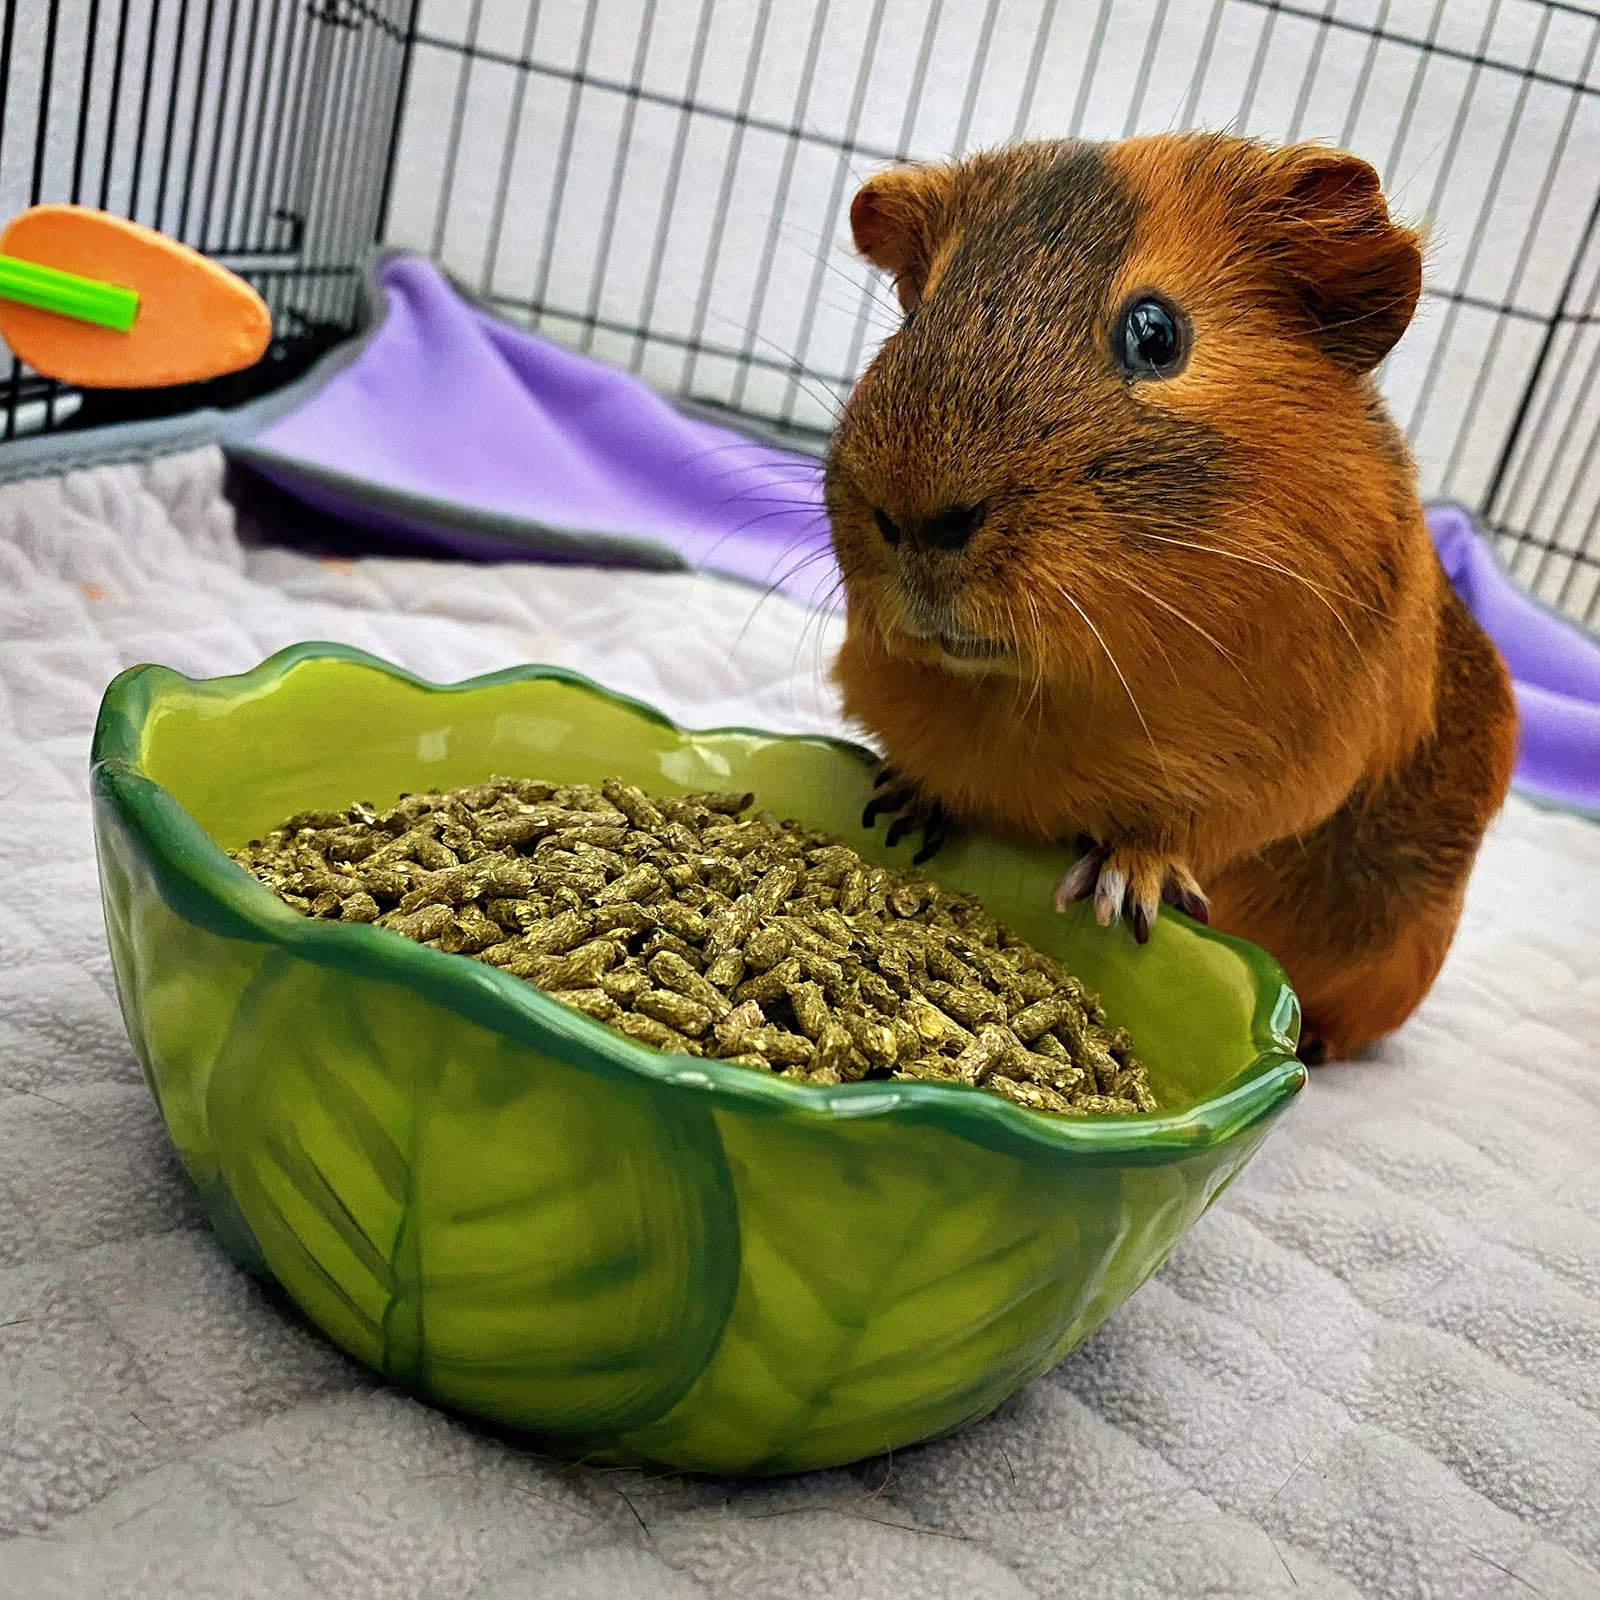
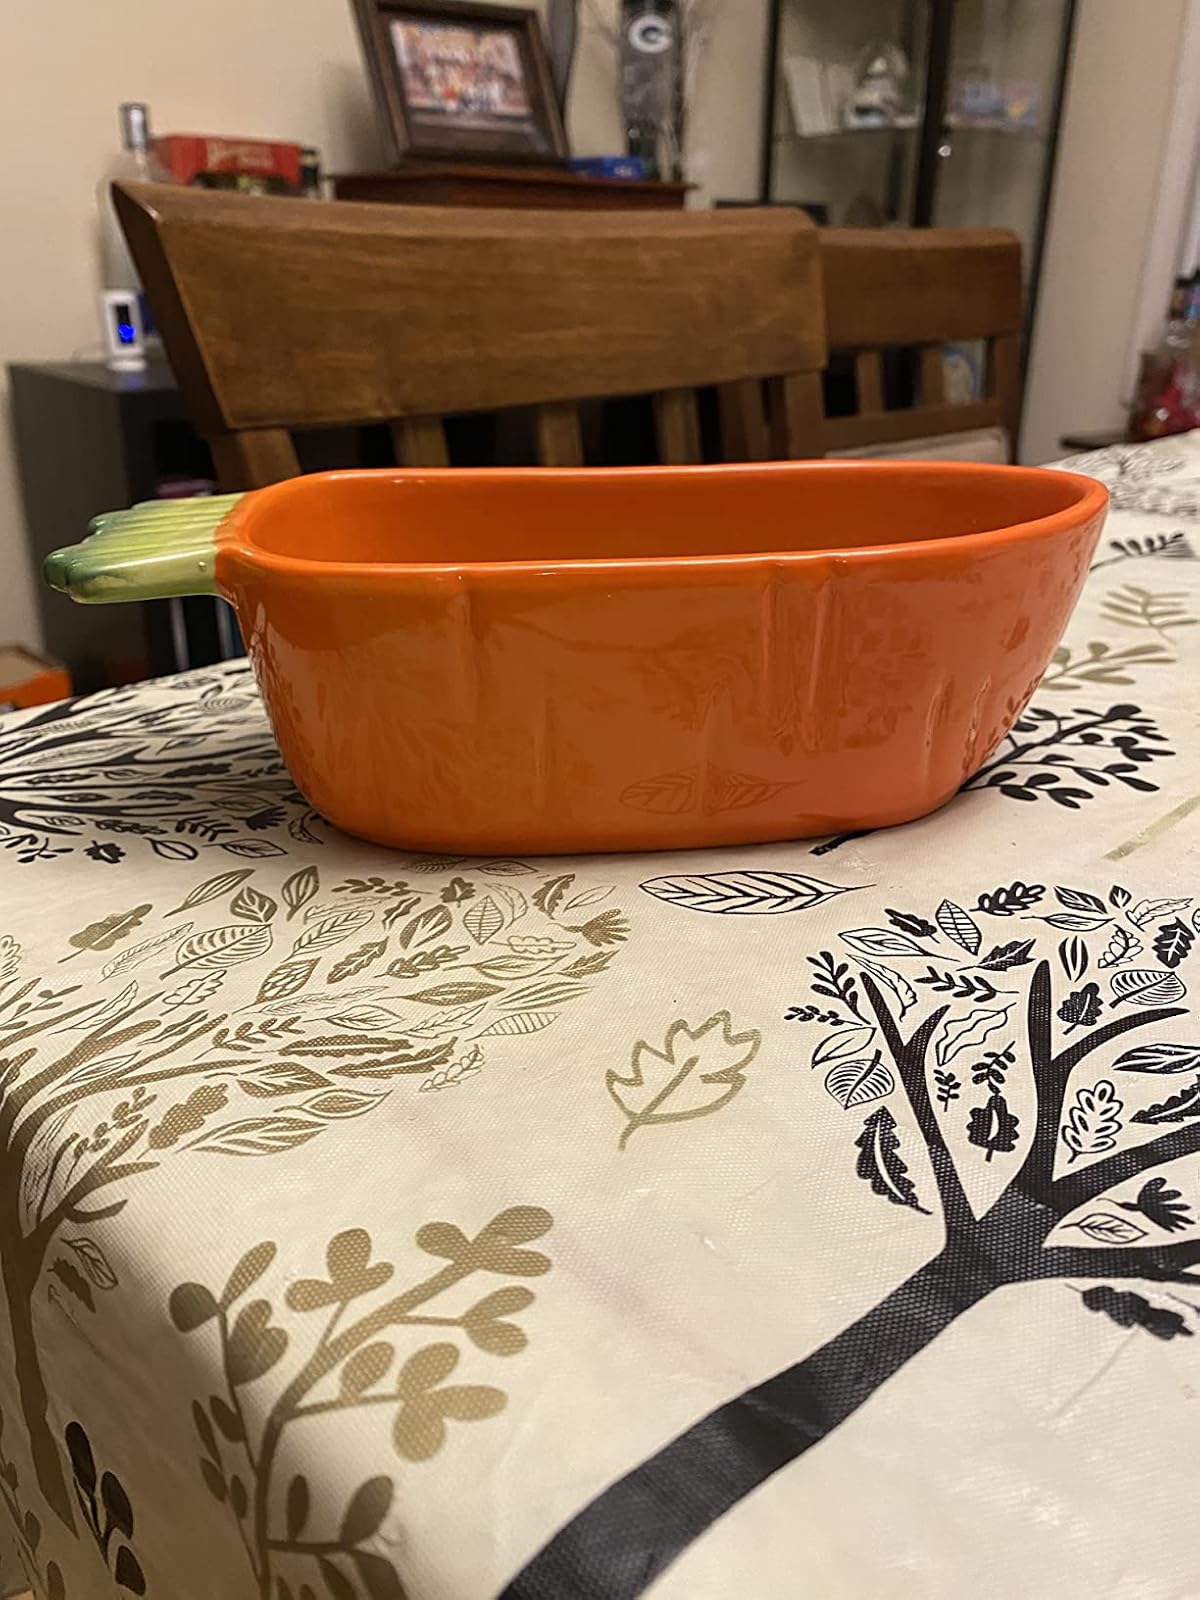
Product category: items_bowl
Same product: no